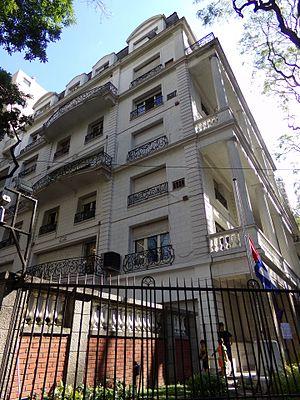
Ceci est une liste des représentations diplomatiques de la République de Cuba, à l'exclusion des consulats honoraires. Cuba a une présence diplomatique mondiale étendue et est le deuxième pays d'Amérique latine avec le plus grand nombre de missions diplomatiques après le Brésil.